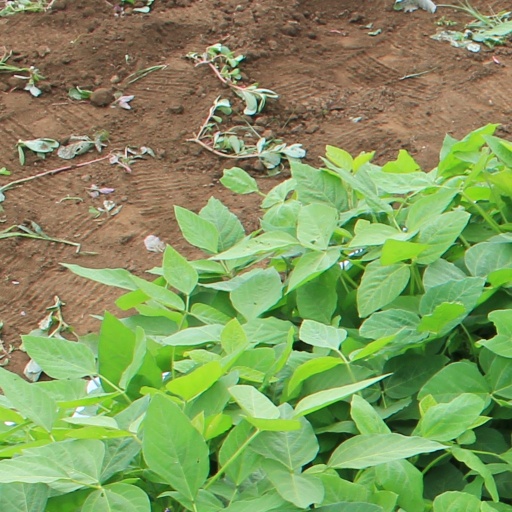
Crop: soybean